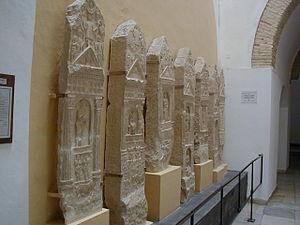
Stèles dites de La Ghorfa au Musée du Bardo, Tunisie
Les stèles de La Ghorfa sont une série de stèles réparties entre divers musées. Retrouvées à partir de la fin du XIXᵉ siècle, leur provenance précise, à savoir Maghrawa, n'a été éclaircie que récemment, grâce aux travaux d'Ahmed M'Charek. Les pièces archéologiques sont importantes car elles témoignent des liens interculturels entre substrat phénico-punique et civilisation romaine.
Le site archéologique de Makthar, vestige de l'antique Mactaris, est un site archéologique du centre-ouest de la Tunisie, situé à Makthar, ville sur la bordure nord de la dorsale tunisienne.